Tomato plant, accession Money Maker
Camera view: horizontal (90 deg, fisheye); turntable rotation: 120 degrees
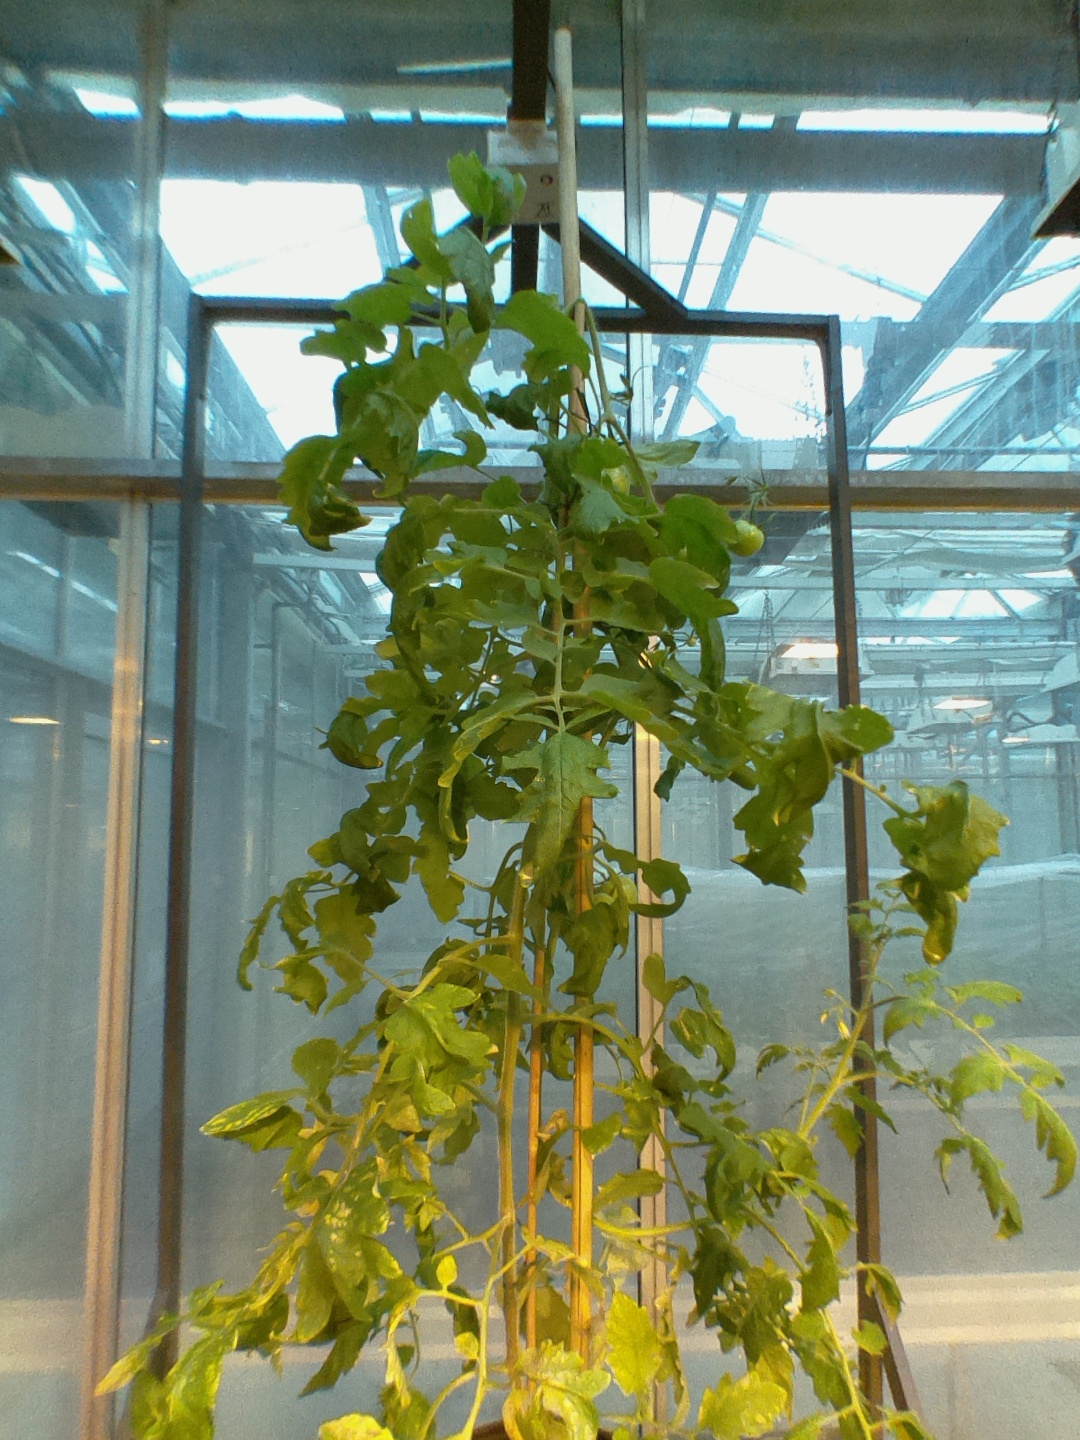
BBCH growth stage 74: 40%-50% of final fruit size